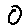
Label: 0